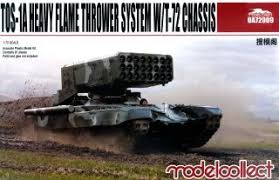
Label: TOS-1